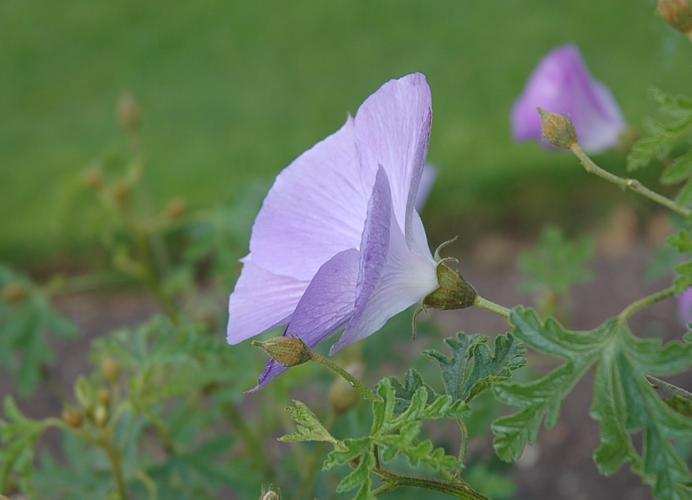
Label: pelargonium